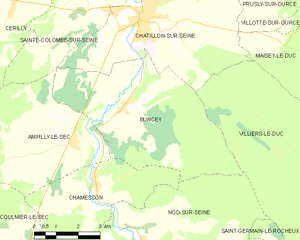
Buncey est une commune française située dans le canton de Châtillon-sur-Seine du département de la Côte-d'Or en région Bourgogne-Franche-Comté.